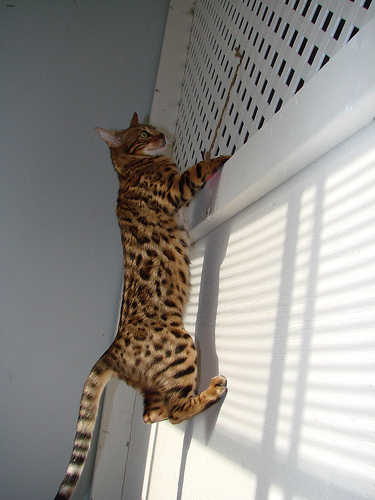
Breed: bengal